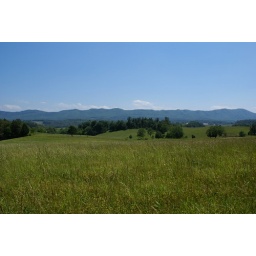
clear skies near the mountains